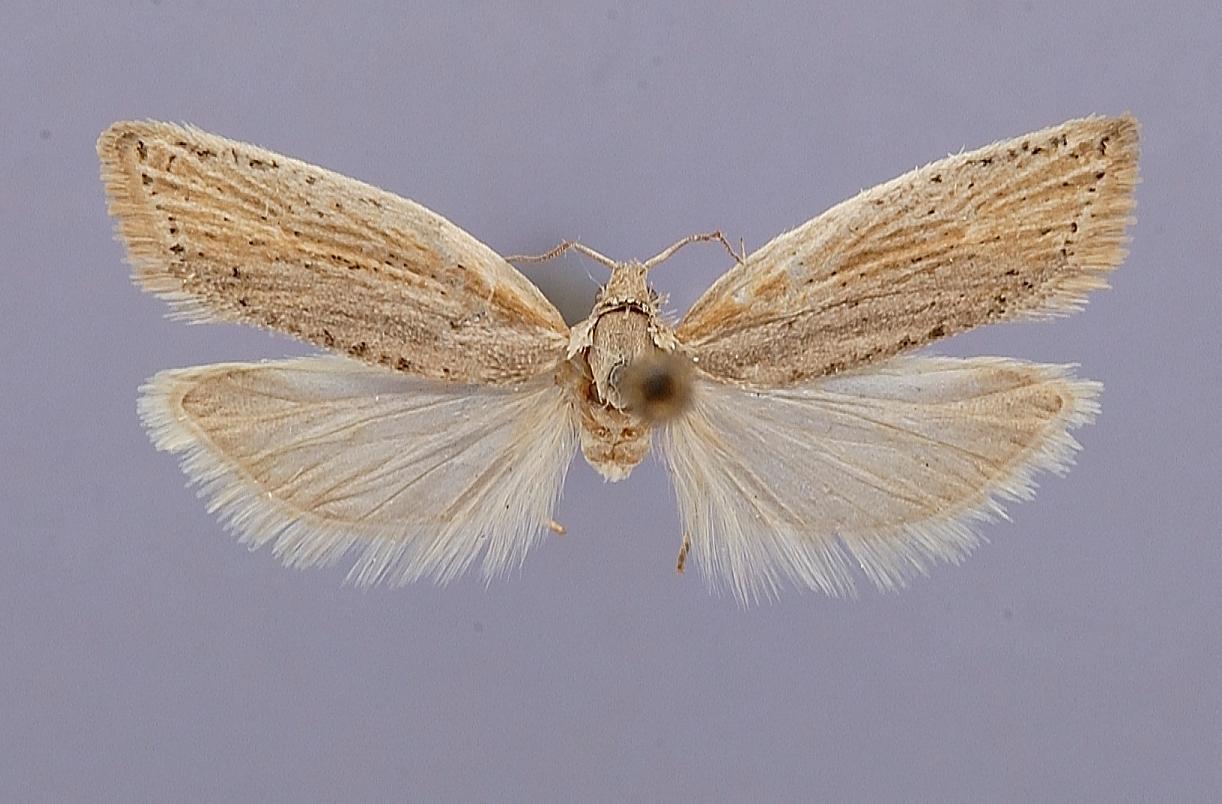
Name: Phaneta ambodaidaleia
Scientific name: Phaneta ambodaidaleia Miller, 1983
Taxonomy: Animalia, Arthropoda, Insecta, Lepidoptera, Tortricidae
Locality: Wedge Plantation, McClellanville, Charleston, South Carolina, United States
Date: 16 Mar 1968